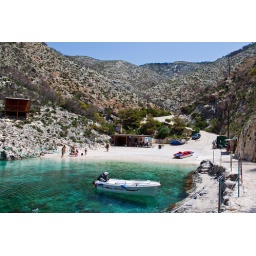
One would almost think, that the boat flying over water, so clear is the water.